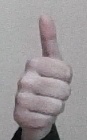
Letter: aleff